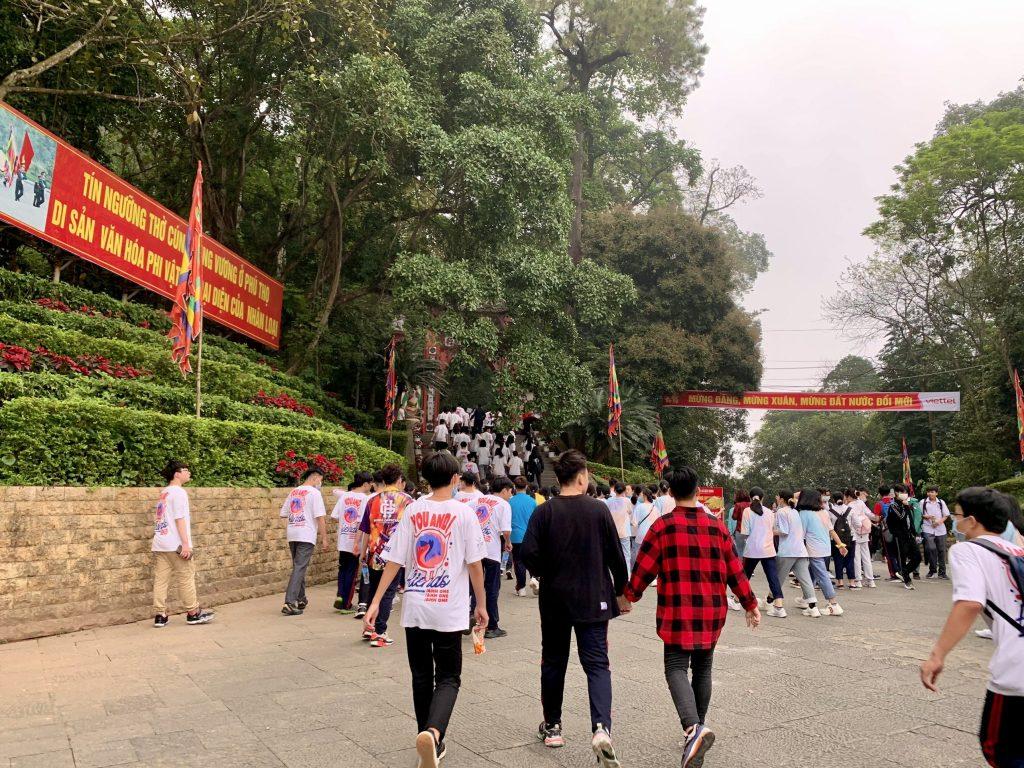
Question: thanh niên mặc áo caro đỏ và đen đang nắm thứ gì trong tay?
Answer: bàn tay của thanh niên áo đen